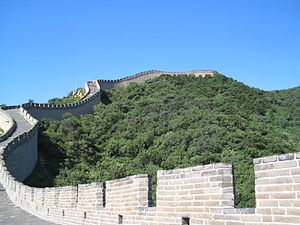
Krenelering
Krenelering på Den Kinesiske Mur.
Krenelering er et brystværn på en borg eller en bymur, der har regelmæssige mellemrum og tillader at skyde ud som skydeskår. Krenelering er ofte lavet ved opførelsen af bygningen, men kan også tilføjes. Fx på en herregård eller et slot. Kreneleringen har en beskyttet gang bagved, hvor forsvarerne kan færdes.